Berosus (crater)

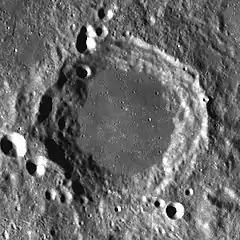
LRO image

Berosus is a lunar impact crater that is located in the northeast part of the Moon, less than one crater diameter northwest of Hahn. Further to the east-northeast is the large crater Gauss, and to the north-northwest lies Bernoulli. Because of its location, this crater appears foreshortened when viewed from the Earth.